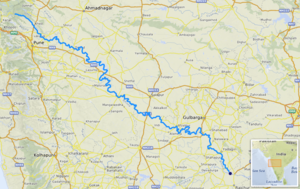
carte réalisée sur umap [1] This map was created from OpenStreetMap project data, collected by the community. This map may be incomplete, and may contain errors. Don't rely solely on it for navigation.
La rivière Bhima est un affluent de la Krishna et l'un des plus longs de l'Inde avec un cours de 861 kilomètres. Prenant sa source dans les Ghats occidentaux, il traverse l'Inde du Sud d'Ouest en Est.